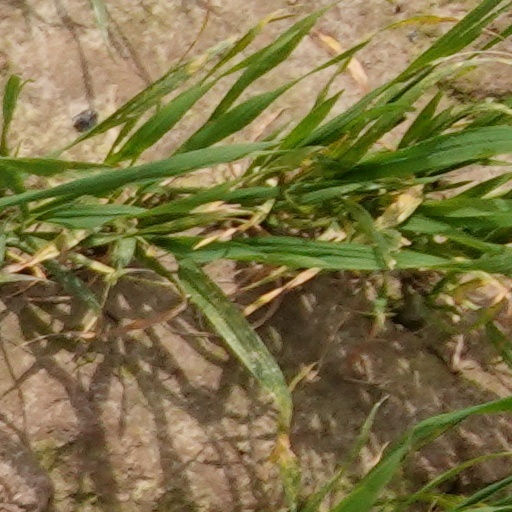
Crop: wheat